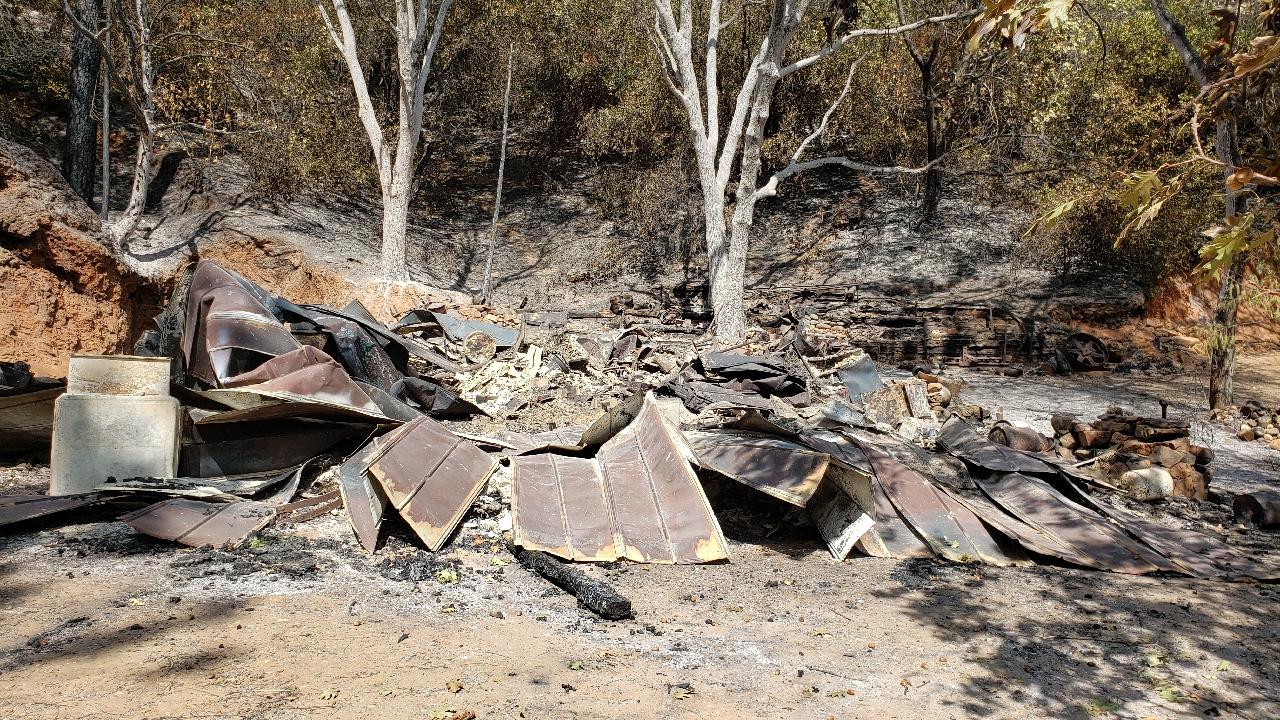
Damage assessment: destroyed